Suwon

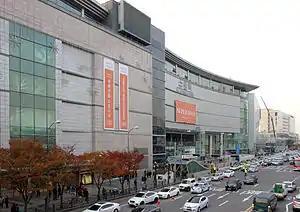
Suwon Station

There are several universities and colleges in Suwon. These include Sungkyunkwan University's Natural Sciences Campus, Kyonggi University, Ajou University, Dongnam Health University, Gukje Cyber University, Hapdong Theological Seminary, and Suwon Women's University. Despite their names, the University of Suwon and Suwon Science College are not actually in Suwon, but in neighboring Hwaseong. Seoul National University's agriculture campus was located in Suwon until 2005; it is now in Seoul.